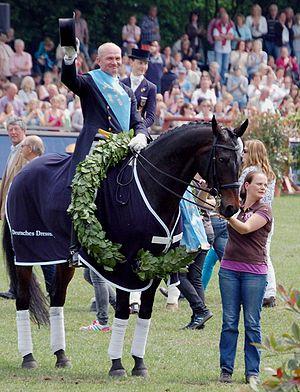
Le Deutsches Spring- und Dressurderby, parfois appelé Derby de Hambourg, est un tournoi d'équitation international à Hambourg avec des compétitions de saut d'obstacles et de dressage. Il se tient depuis 1920 dans le quartier de Klein Flottbek.